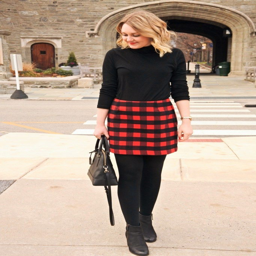
check skirt for the holidays